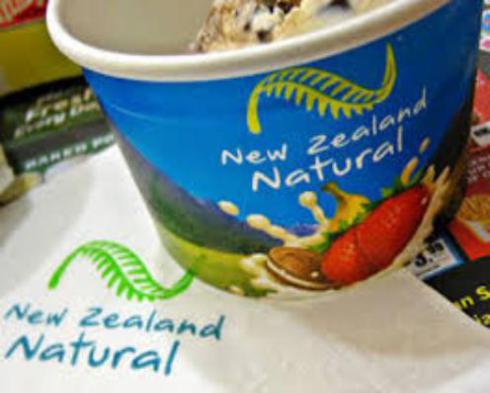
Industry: Food